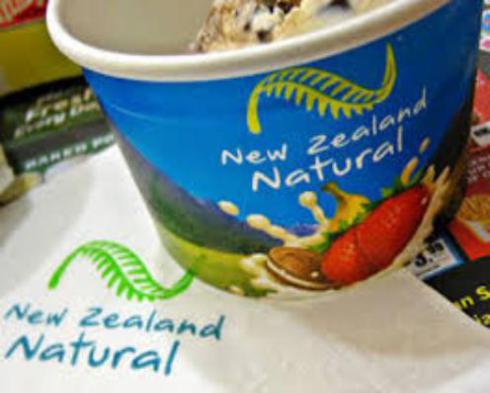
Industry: Food